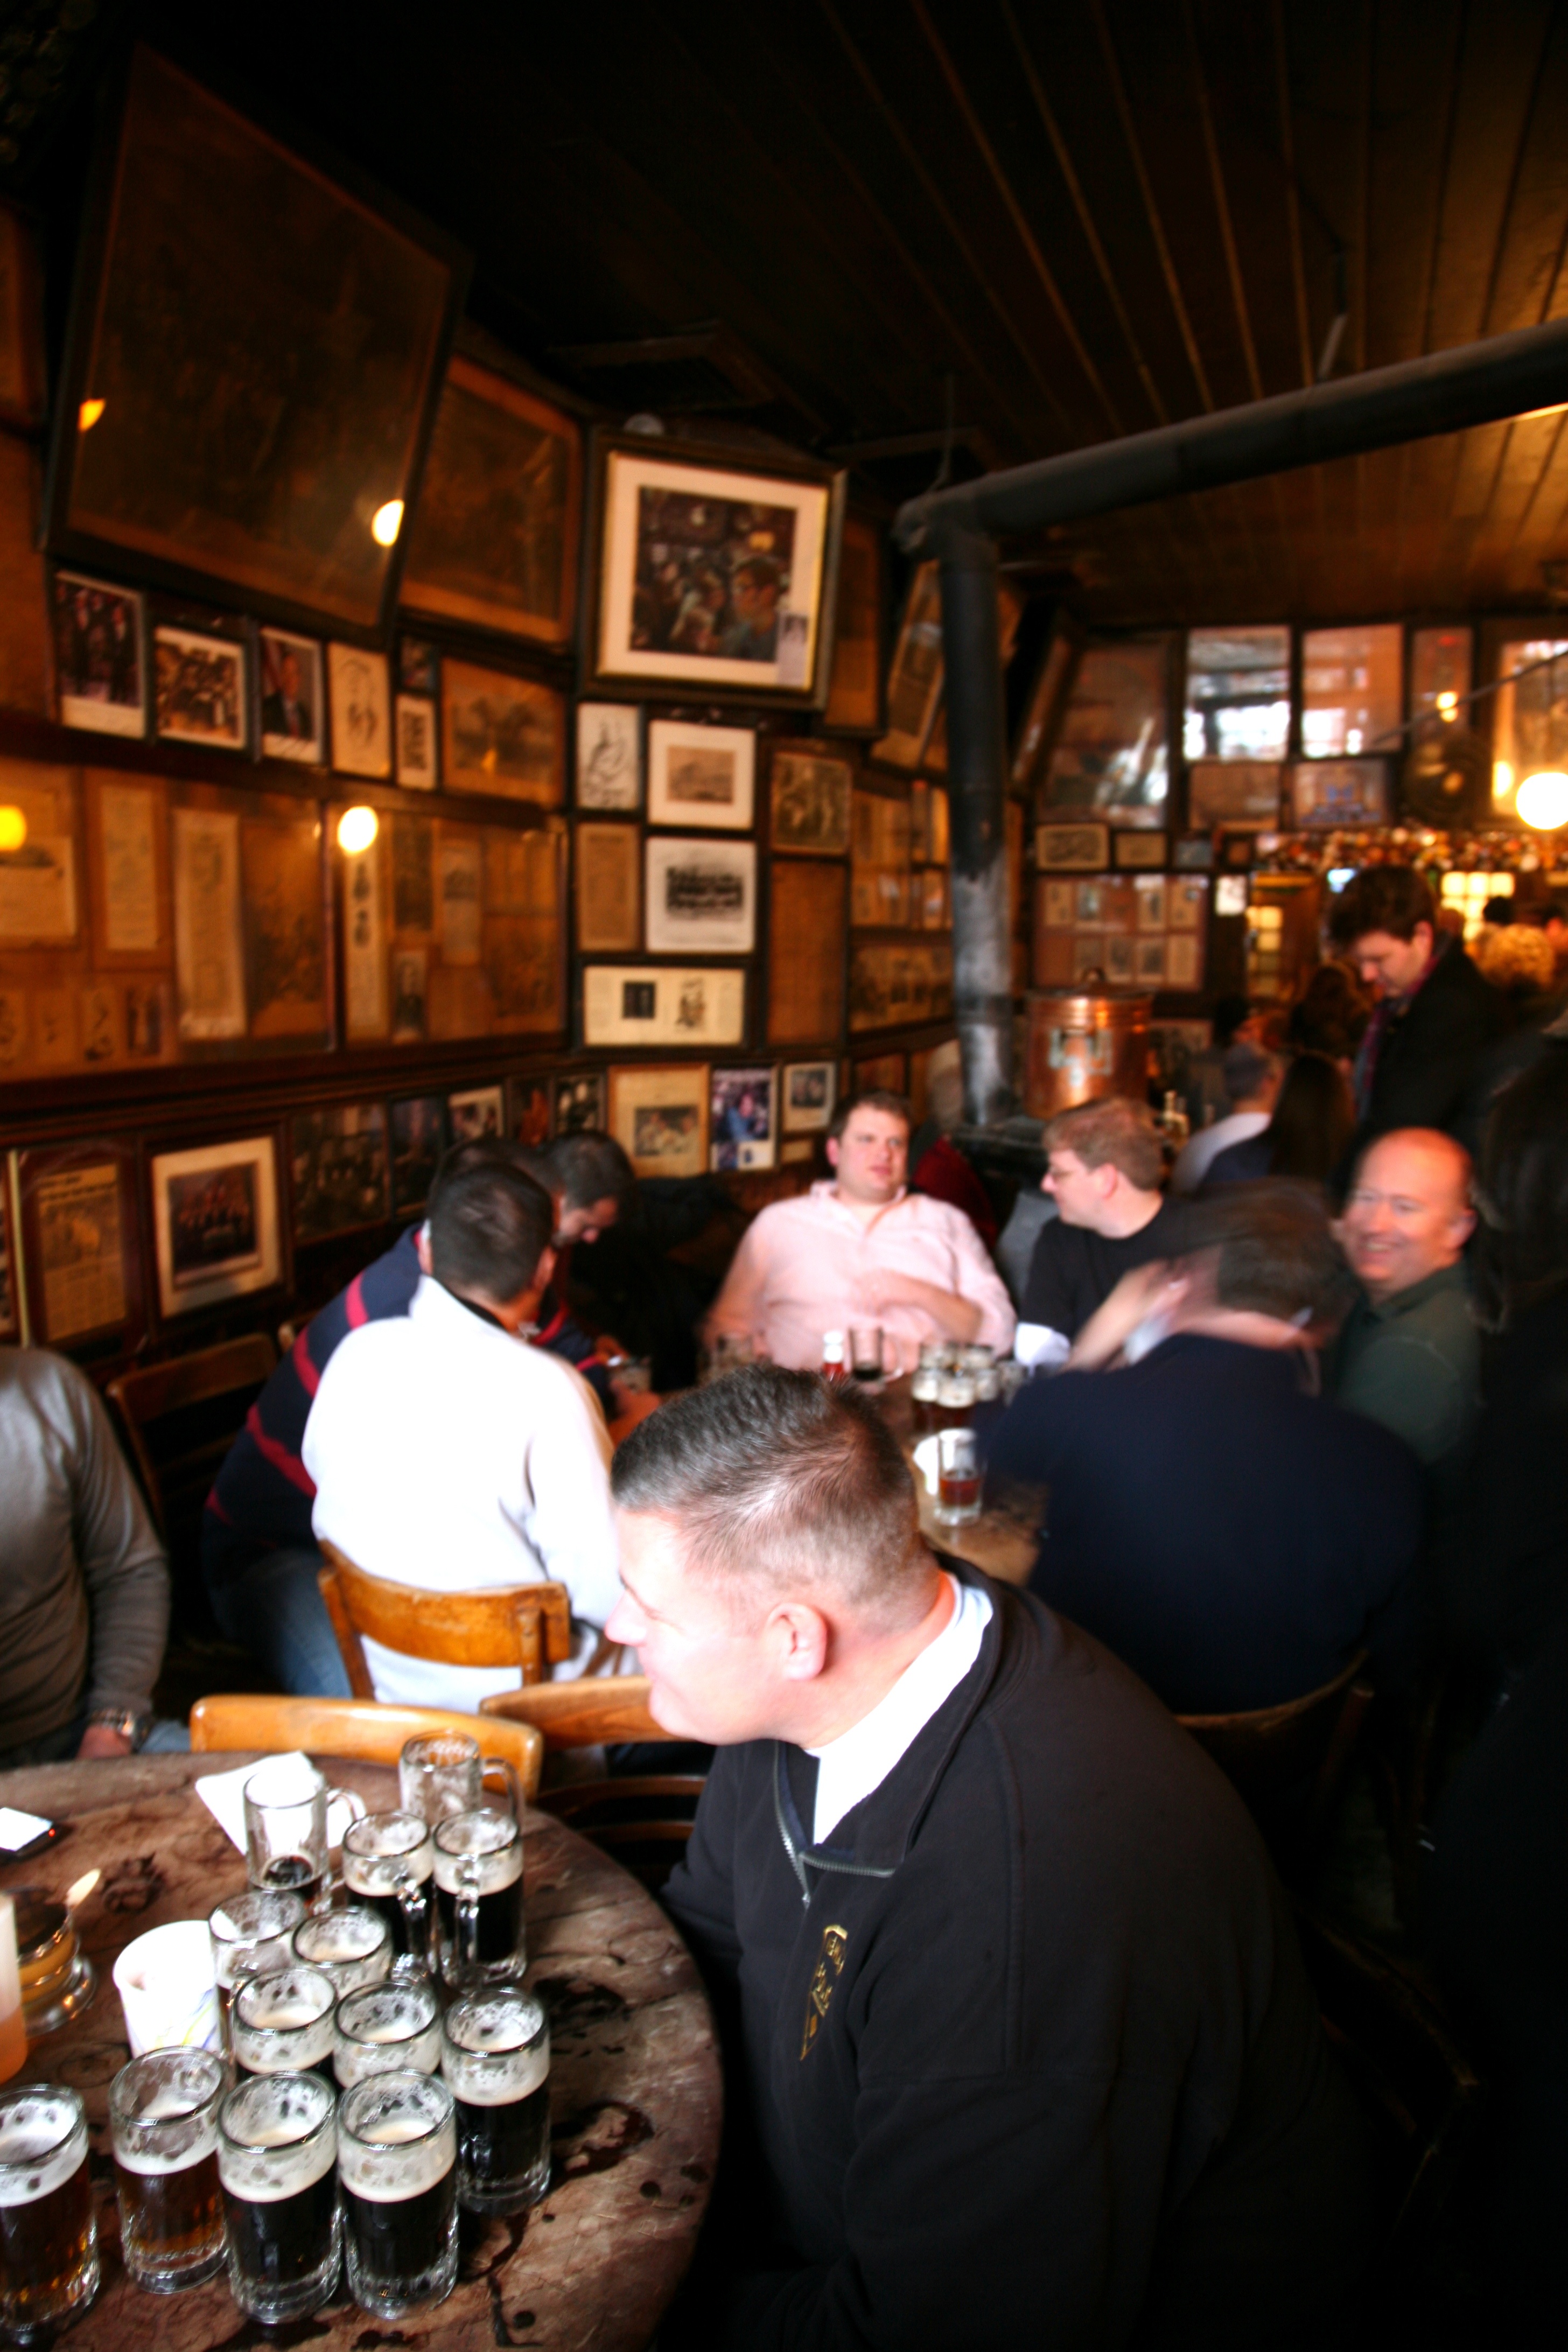
restaurant, manhattan, bar, meal, nyc, newyork, dinner, newyorkcity, ny, pub, eastvillage, tavern, mcsorleys, mcsorleysoldalehouse, irishtavern, historicbar, sense